Phase-contrast microscopy

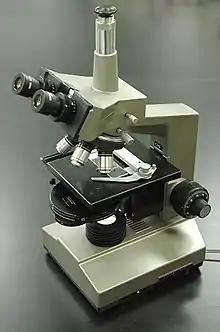
A phase-contrast microscope

Phase-contrast microscopy (PCM) is an optical microscopy technique that converts phase shifts in light passing through a transparent specimen to brightness changes in the image. Phase shifts themselves are invisible, but become visible when shown as brightness variations.